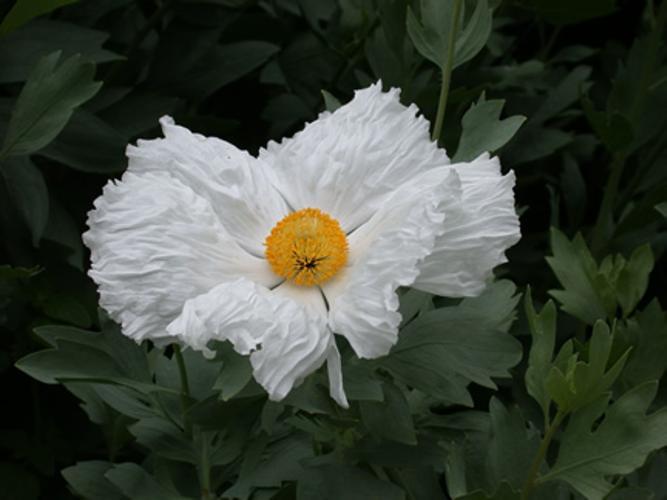
Label: tree poppy